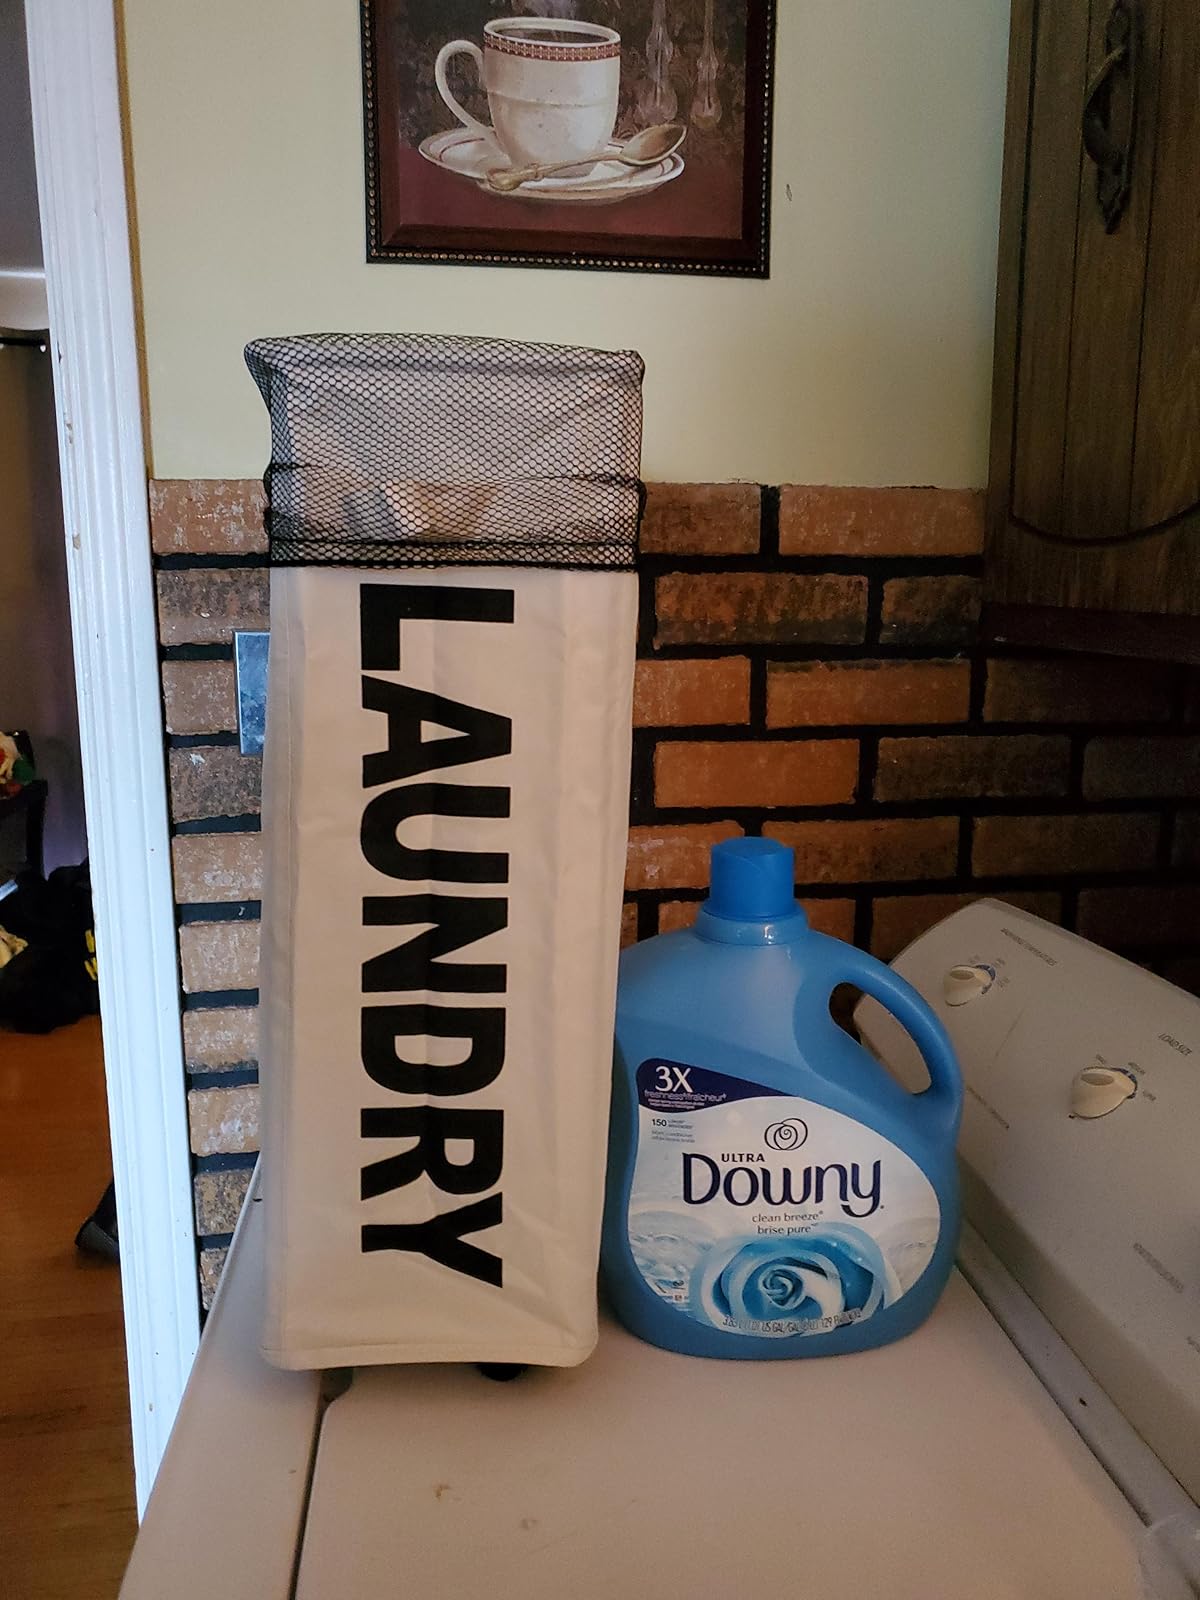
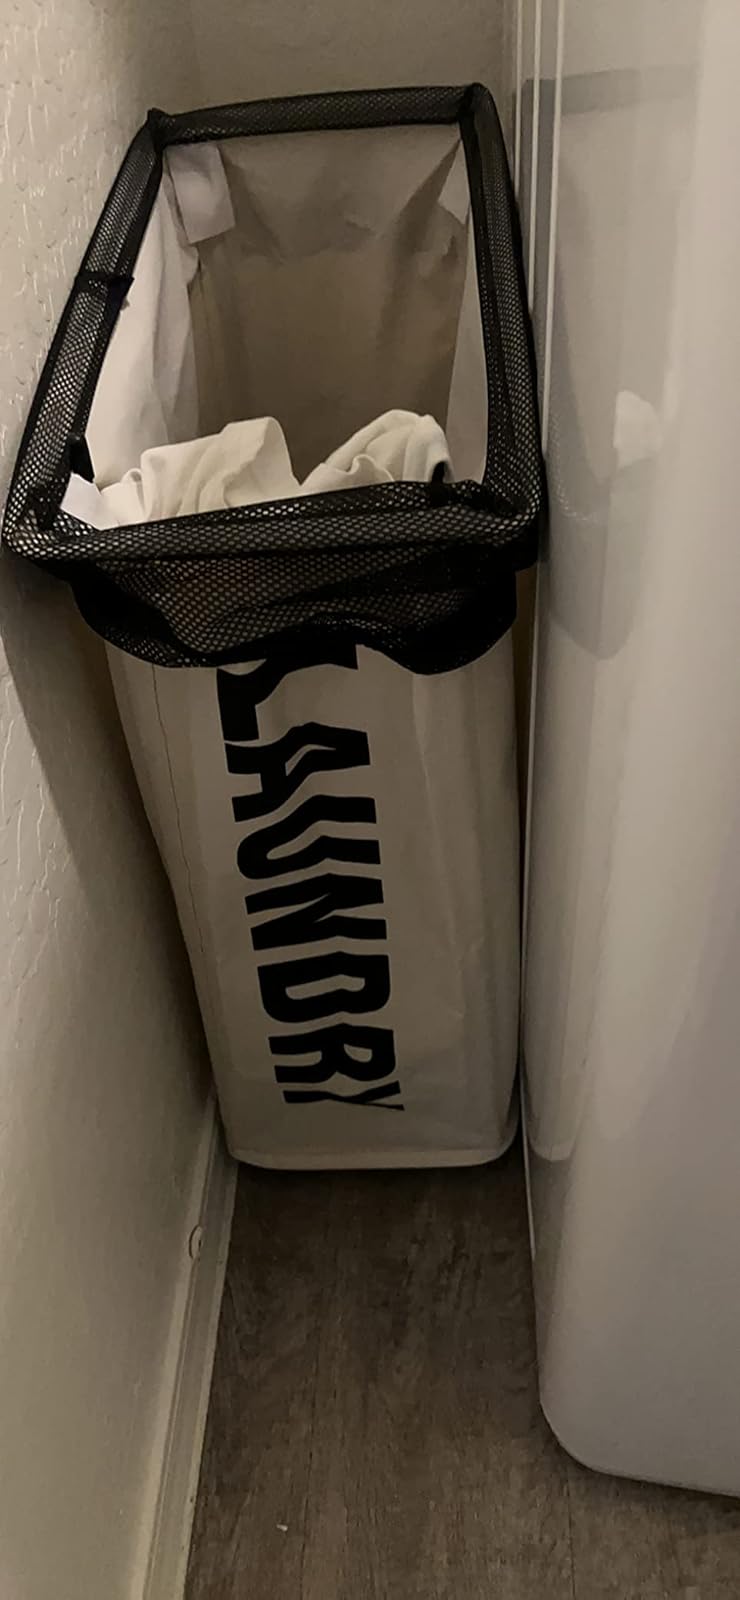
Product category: items_hamper
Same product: yes